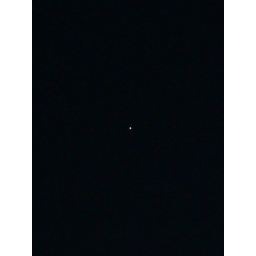
Either a star or a planet in the sky west of my house